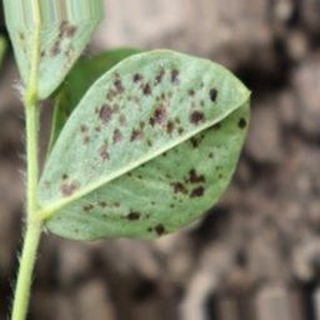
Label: groundnut_rust